Leszek Kołakowski

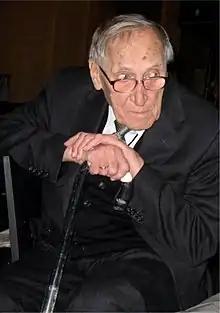
Kołakowski in 2007

Kołakowski died from multiple organ failure on 17 July 2009, aged 81, at the John Radcliffe Hospital in Oxford, England. In an obituary, philosopher Roger Scruton wrote that Kołakowski was a "thinker for our time" and that, regarding Kołakowski's debates with intellectual opponents, "even if ... nothing remained of the subversive orthodoxies, nobody felt damaged in their ego or defeated in their life's project, by arguments which from any other source would have inspired the greatest indignation". Kołakowski's remains were buried in the Powązki Military Cemetery in Warsaw.